Boeing 787 Dreamliner

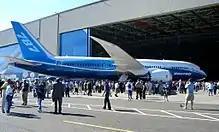
The Everett Factory Hall's huge door opens as the first 787 is rolled out. Surrounding the aircraft are guests and the public.

Subcontracted assemblies included wing and center wing box (Mitsubishi Heavy Industries, Japan; Subaru Corporation, Japan); horizontal stabilizers (Alenia Aeronautica, Italy; Korea Aerospace Industries, South Korea); fuselage sections (Global Aeronautica, Italy; Boeing, North Charleston, US; Kawasaki Heavy Industries, Japan; Spirit AeroSystems, Wichita, US; Korean Air, South Korea); passenger doors (Latécoère, France); cargo doors, access doors, and crew escape door (Saab AB, Sweden); software development (HCL Enterprise, India); floor beams (TAL Manufacturing Solutions Limited, India); wiring (Labinal, France); wing-tips, flap support fairings, wheel well bulkhead, and longerons (Korean Air, South Korea); landing gear (Messier-Bugatti-Dowty, UK/France); and power distribution and management systems, air conditioning packs (Hamilton Sundstrand, Connecticut, US).